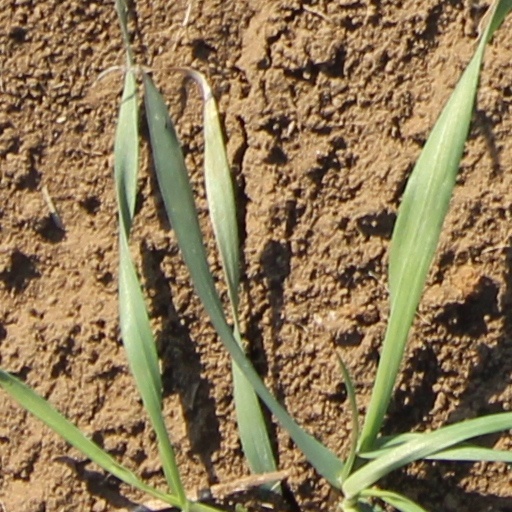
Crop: wheat